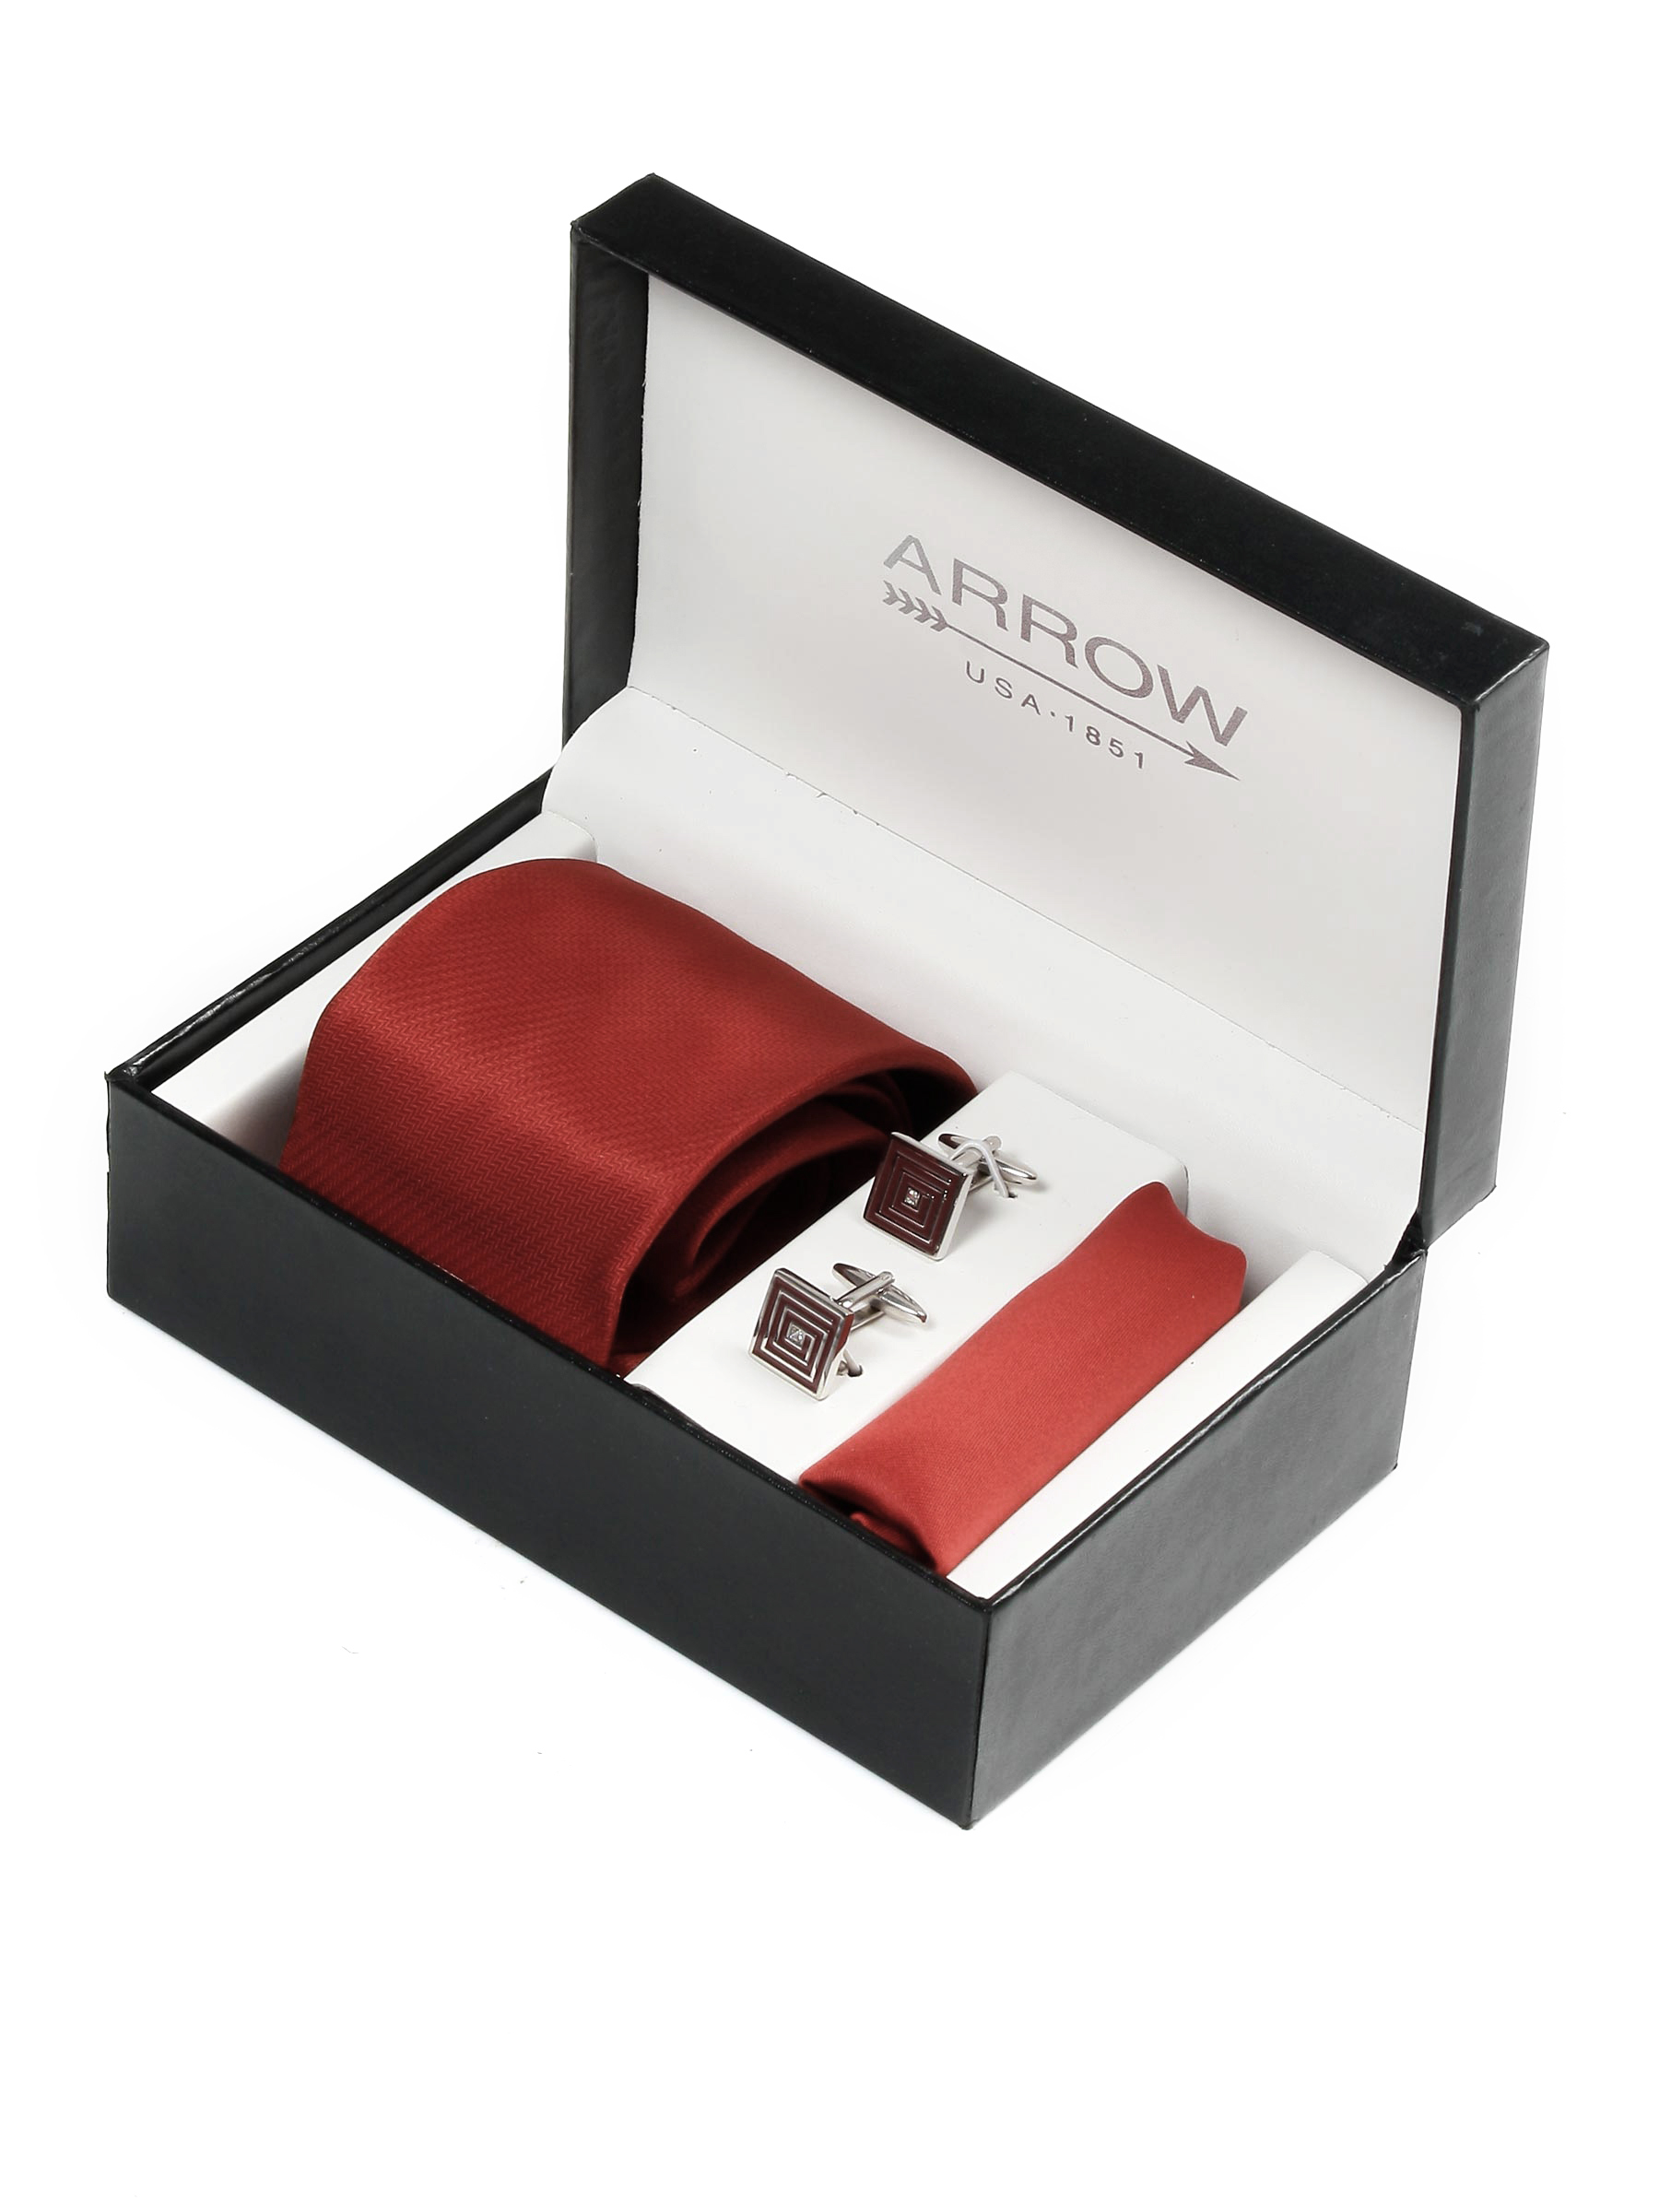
Arrow Men Formal Red Tie+Cufflink+Pocket square - Combo Pack
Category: Accessories / Accessories / Accessory Gift Set
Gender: Men
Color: Red
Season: Fall 2011
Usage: Formal